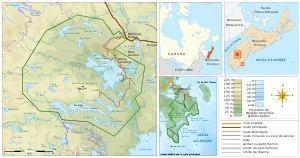
Kejimkujik National Park / Historie
Kort over parken
Kejimkujik National Park er en nationalpark i Nova Scotia i Canada. Parken består af to geografisk adskilte områder, og omfatter sammenlagt et areal af cirka 404 kvadratkilometer.